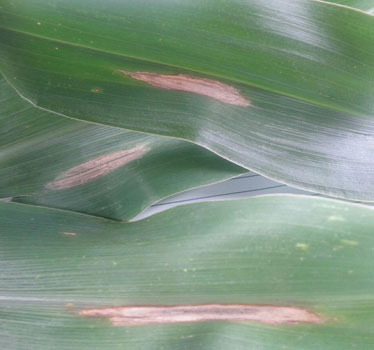
Plant: Corn
Disease: corn northern leaf blight